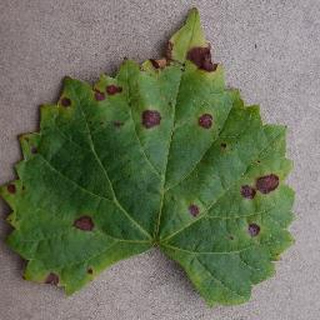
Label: grape_black_rot